Sancha Ponce de Cabrera

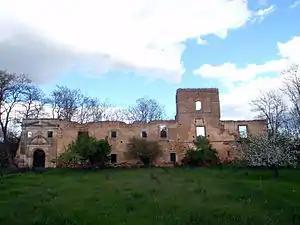
Ruins of the Monastery of Santa María de Nogales founded by Sancha and her husband and where both were buried

Sancha Ponce de Cabrera (died in 1176) was a daughter of Ponce Giraldo de Cabrera, and his first wife, Sancha Núñez. She was the wife of the important magnate from the Kingdom of León, Vela Gutiérrez.